June 4th Museum

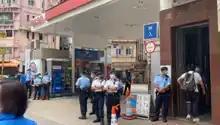
9 September 2021, National Security Department of the Hong Kong Police Force going to the June Fourth Memorial Hall to search for evidence

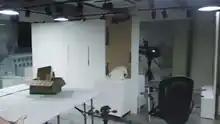
Most of the exhibits and books were taken away by police

The Alliance purchased premises in Mong Kok in December 2018. About HK$1 million was spent renovating the space to house the museum on a permanent basis. The museum was broken in to and vandalised prior to opening. The Alliance subsequently increased security at the premises. The new museum location opened on 26 April 2019. The museum closed from December 2020 until late February 2021 due to the COVID-19 pandemic in Hong Kong. The curator of the museum said that the Hong Kong government and national security department had not interfered with the operation of the museum after the imposition of the Hong Kong National Security Law, which had come into force on 30 June 2020.